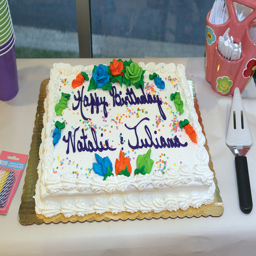
A large white sheet cake sitting on top of a table.
A table with a white frosted cake and serving spatula.
A rectangular birthday cake is on a table.
A birthday cake on the table for Natalie and Juliana.
A birthday cake that is sitting on a table.